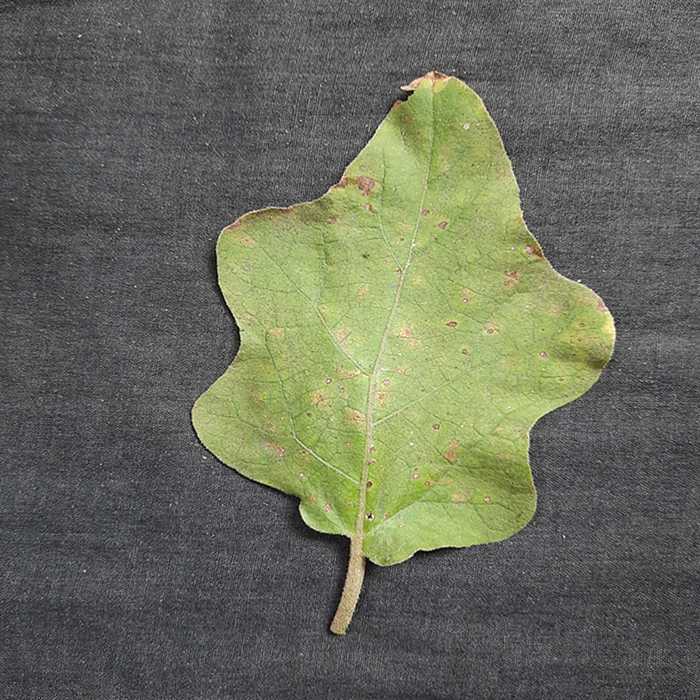
Plant: Eggplant
Label: Eggplant Cercopora leaf spot